Video game piracy

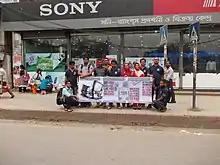
A 2016 protest in Dhaka against DRM

The use of copy protection has been a commonplace throughout the history of video games. Early copy protection measures for video games included Lenslok, code wheels, and special instructions that would require the player to own the manual. Several early copy protection measures have been criticized for both their ineffectiveness at preventing piracy, and their inconvenience to the player. One of the most typical means of copy protection is to assign a serial key to each legitimate copy of the game, so that it can only be activated by entering the serial. However, this is often circumvented via software cracking, or through the use of a keygen.